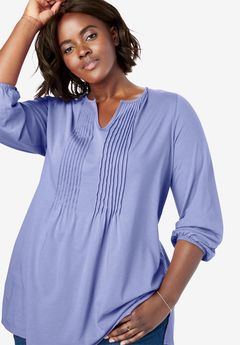
Gender: women